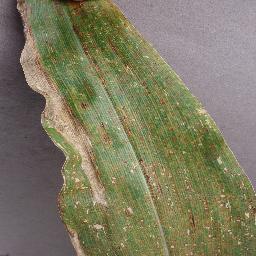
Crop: corn
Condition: (maize)_northern_blight